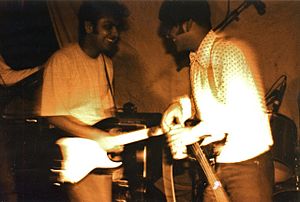
Cornershop
Cornershop (1993)
Cornershop er et britisk band dannet i Leicester i 1991. Gruppen blev dannet af Tjinder Singh, hans bror Avtar Singh, David Chambers og Ben Ayres. De tre første var tidligere medlemmer af bandet General Havoc.